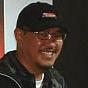
Age: 46